Dmitry Chelkak

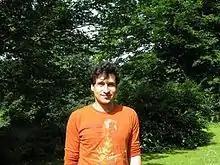
Chelkak in Oberwolfach, 2008

Dmitry Sergeevich Chelkak (Дмитрий Сергеевич Челкак; born January 1979 in Leningrad) is a Russian American mathematician.